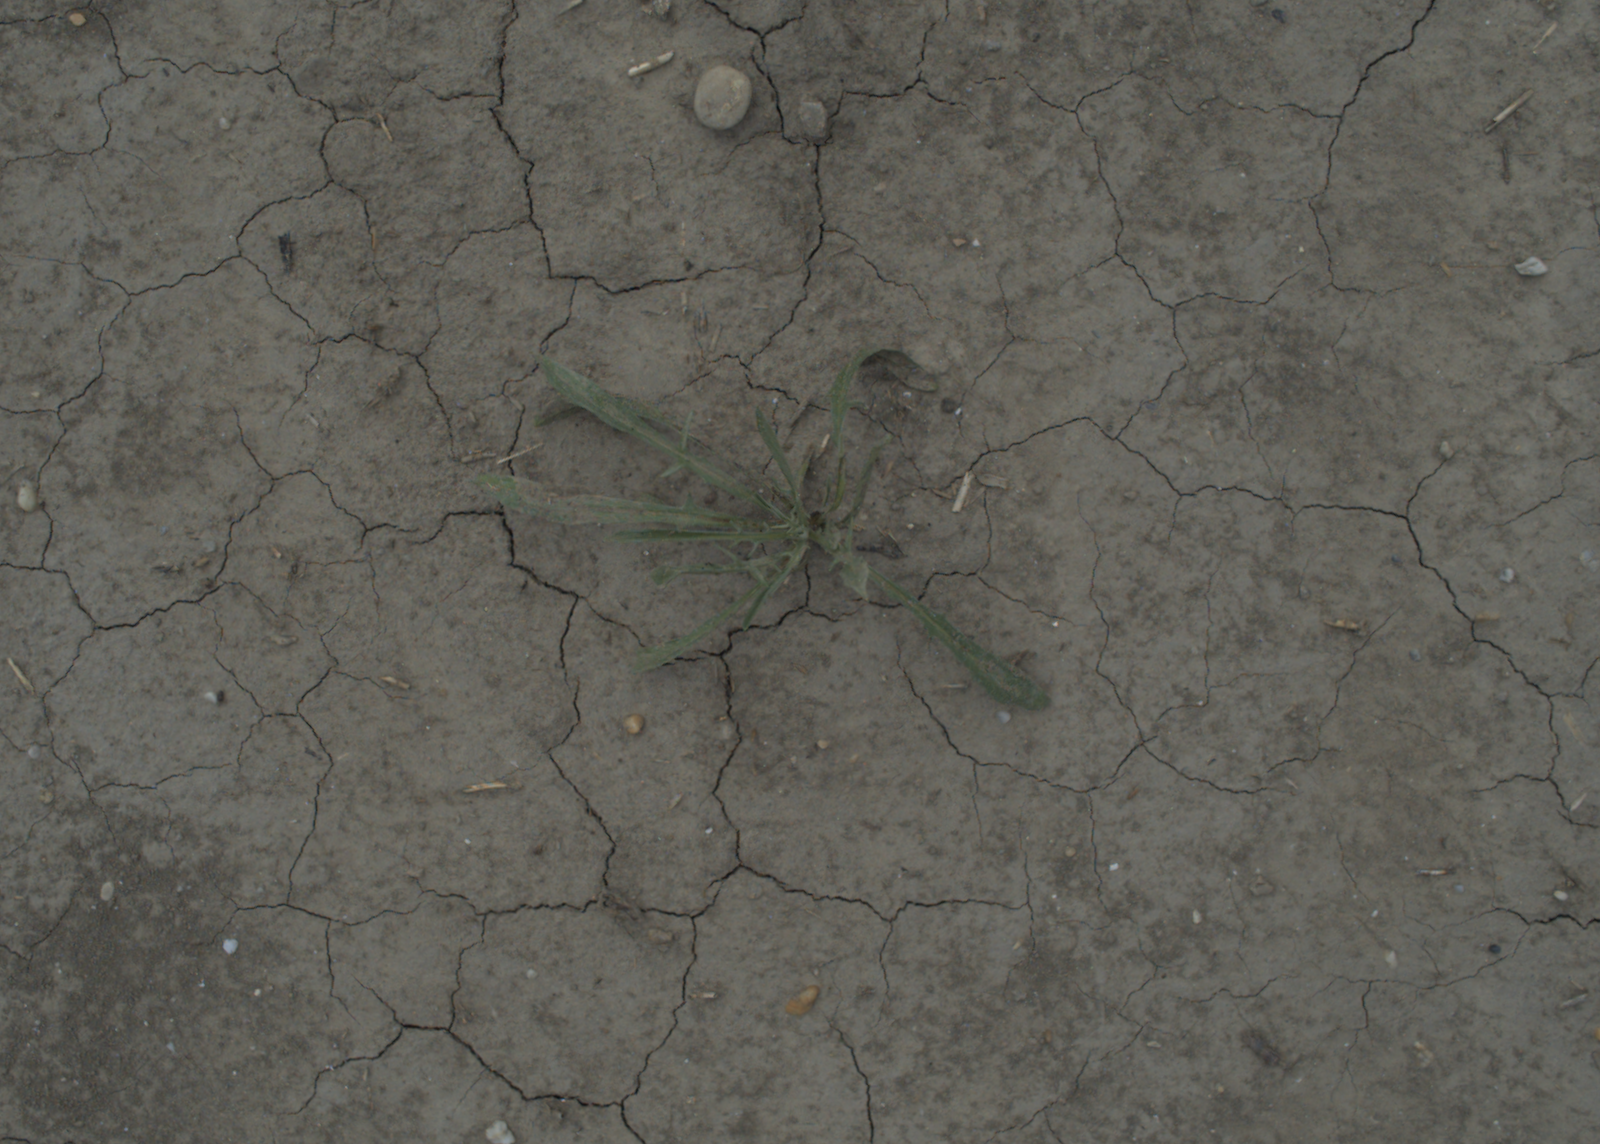
Capture date: 21.07.2021 12:37:28
Weather: mixed
Wind: medium
Seeding date: 08.06.2021
Plant canopy height (mm): 962